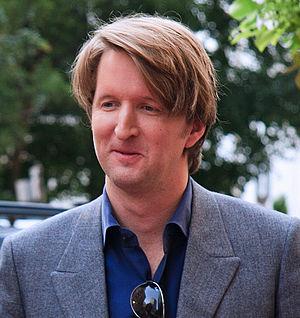
Le Festival international du film de Shanghai est un des plus importants festival de cinéma de l'Asie de l'Est.
Thomas George « Tom » Hooper est un réalisateur britannique, né le 1ᵉʳ octobre 1972 à Londres.